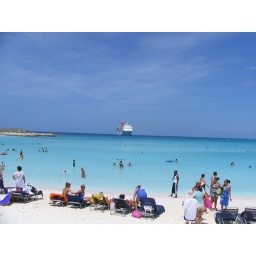
A nice view of the beach of Half Moon Cay, with the ship in the distance.